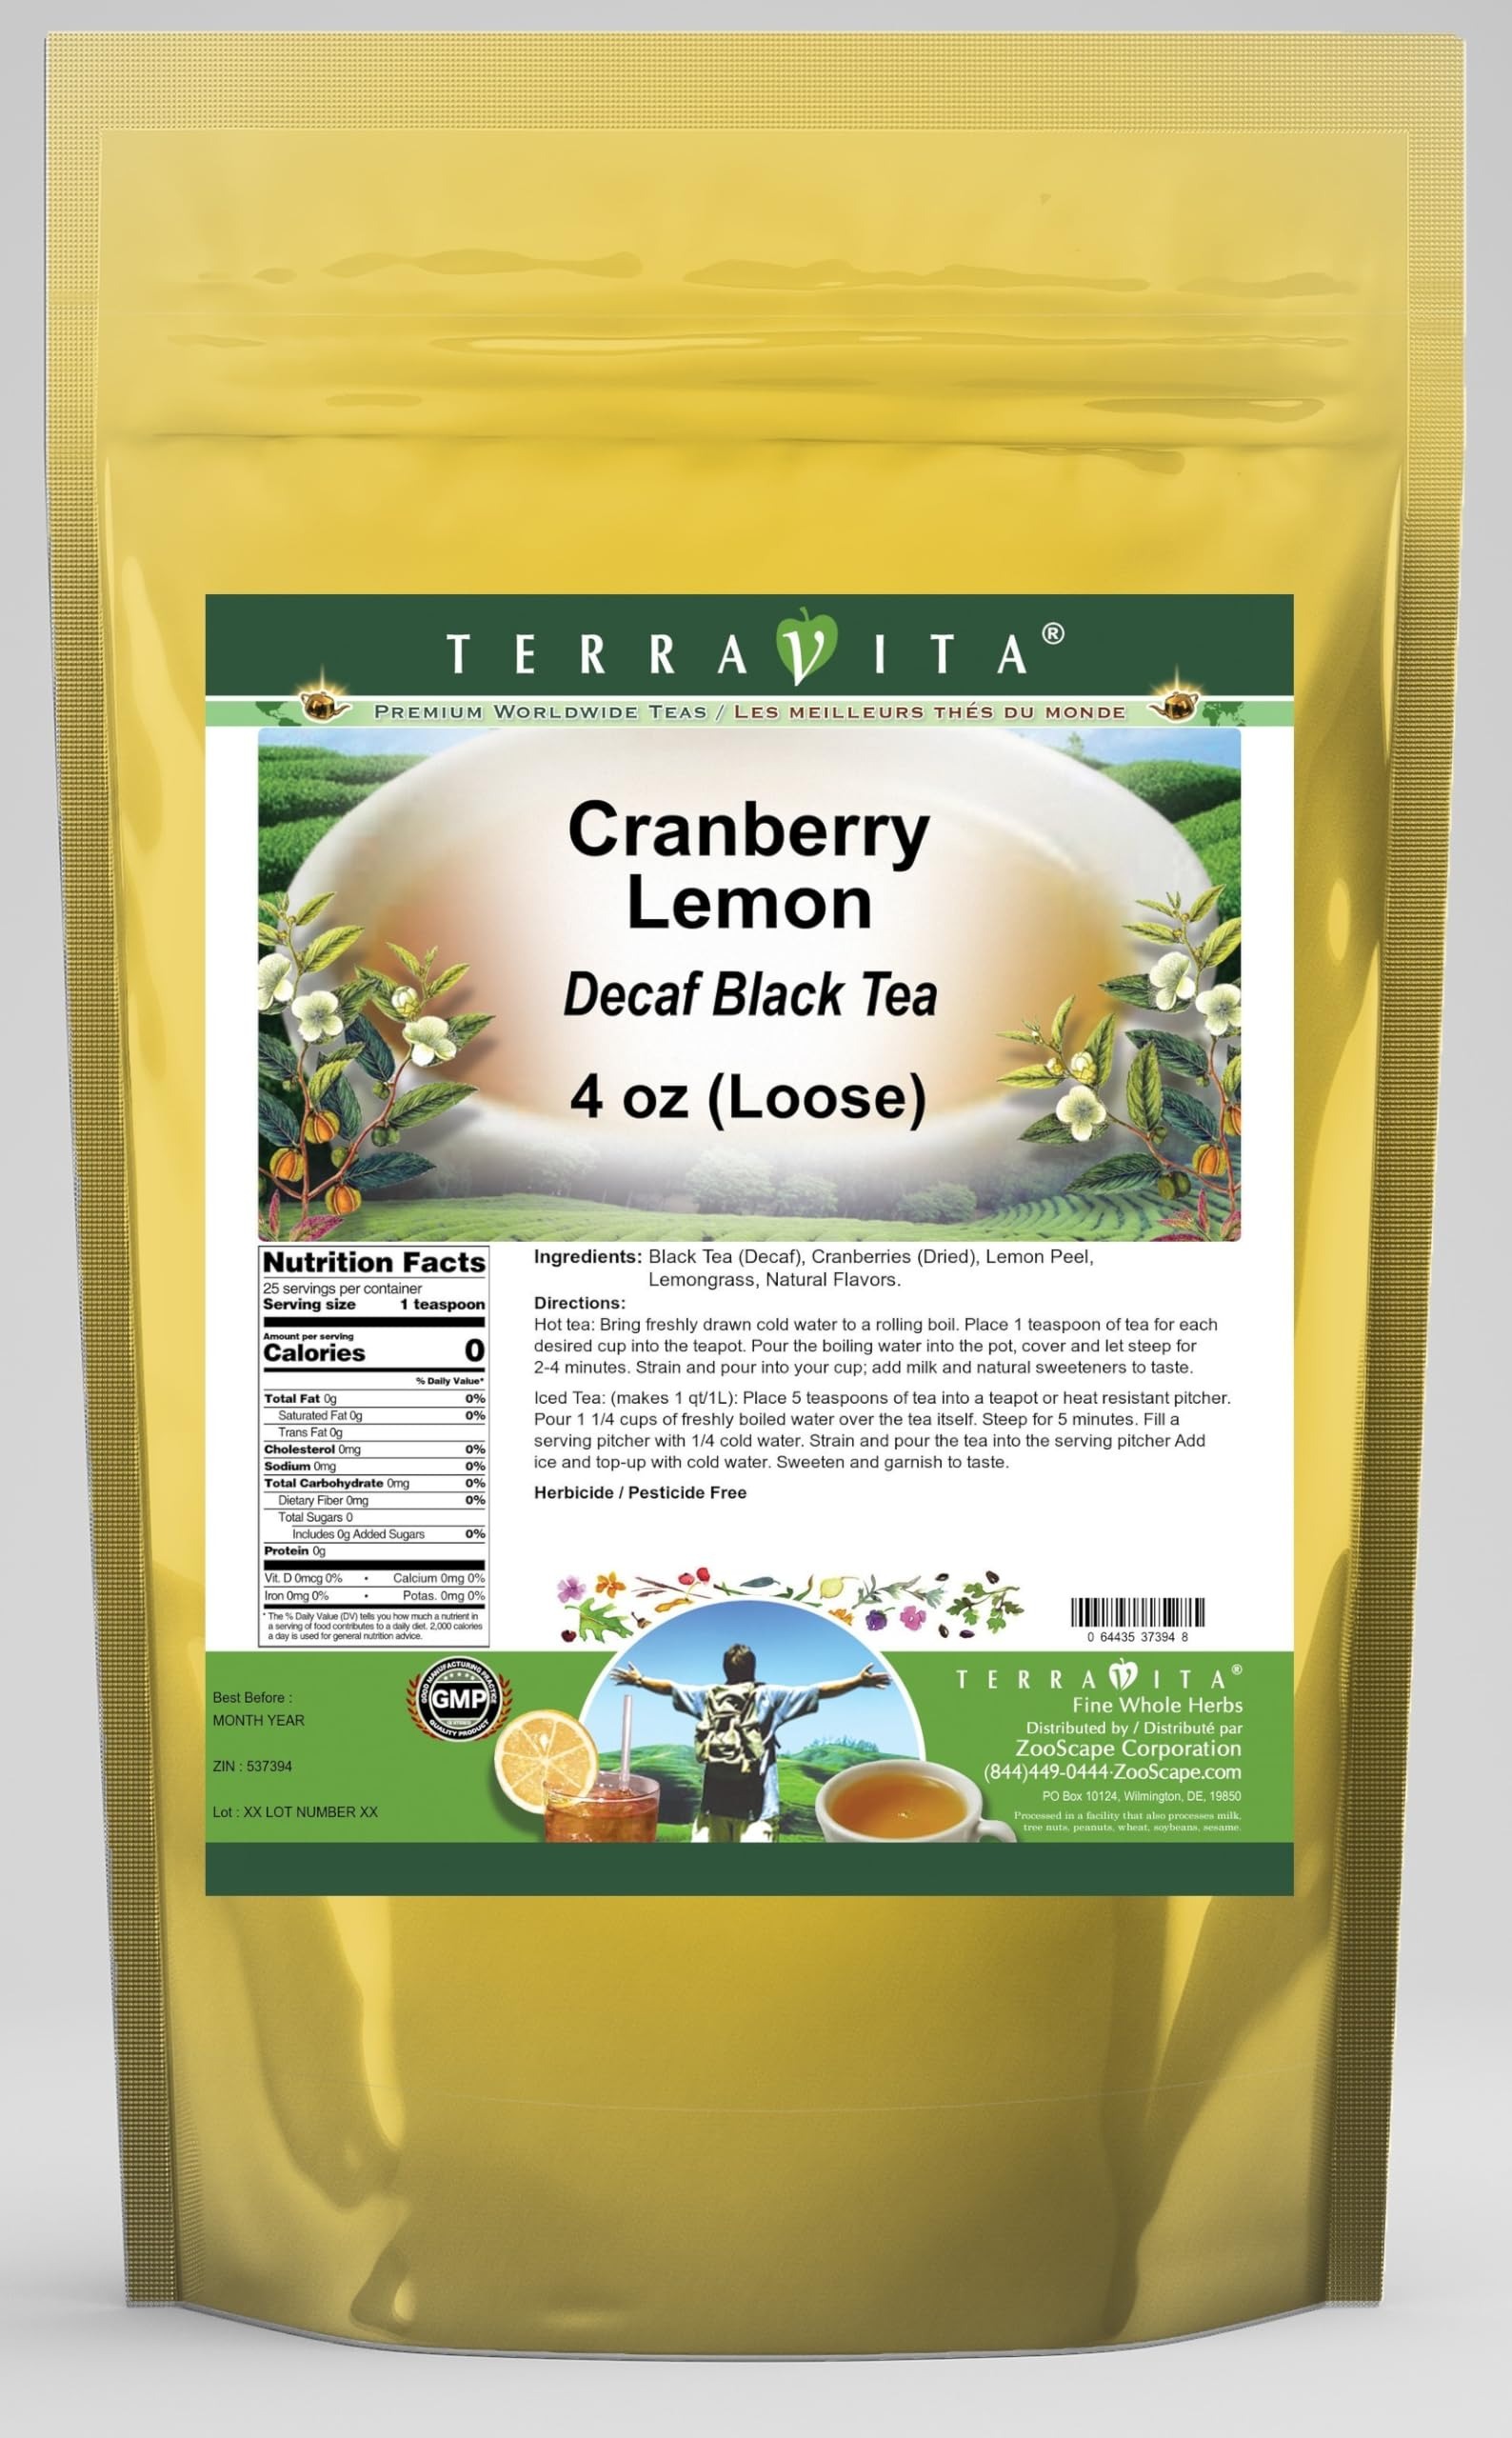
Item Name: Cranberry Lemon Decaf Black Tea (Loose) (4 oz, ZIN: 537394) - 2 Pack
Bullet Point 1: Our Cranberry Lemon Decaf Black Tea is a wonderful flavored decaffeinated Black tea with Cranberries, Lemon Peel and Lemongrass. You will enjoy the simple and elegant Cranberry Lemon taste! - Ingredients: Decaf Black tea, Cranberries, Lemon Peel, Lemongrass and Natural Cranberry Lemon Flavor.
Bullet Point 2: No fillers.
Bullet Point 3: Manufacturer: TerraVita
Bullet Point 4: Size: 4 oz
Bullet Point 5: Loose Leaf Black Tea - Packed in a convenient upright pouch!
Product Description: Our Cranberry Lemon Decaf Black Tea is a wonderful flavored decaffeinated Black tea with Cranberries, Lemon Peel and Lemongrass. You will enjoy the simple and elegant Cranberry Lemon taste! - Ingredients: Decaf Black tea, Cranberries, Lemon Peel, Lemongrass and Natural Cranberry Lemon Flavor. - Hot tea brewing method: Bring freshly drawn cold water to a rolling boil. Place 1 teaspoon of tea for each desired cup into the teapot. Pour the boiling water into the pot, cover and let steep for 2-4 minutes. Strain and pour into your cup; add milk and natural sweeteners to taste. - Iced tea brewing method: (to make 1 liter/quart): Place 5 teaspoons of tea into a teapot or heat resistant pitcher. Pour 1 1/4 cups of freshly boiled water over the tea itself. Steep for 5 minutes. Fill a serving pitcher with 1/4 cold water. Strain and pour the tea into the serving pitcher Add ice and top-up with cold water. Sweeten and garnish to taste. - TerraVita is an exclusive line of premium-quality, natural source products that use only the finest, purest and most potent ingredients found around the world. TerraVita is hallmarked by the highest possible standards of purity, potency, stability and freshness. All of our products are prepared with the highest elements of quality control, from raw materials through the entire manufacturing process, up to and including the moment that the bottles or bags are sealed for freshness and shipped out to you. Our highest possible standards are certified by independent laboratories and backed by our personal guarantee. - TerraVita exists to meet and ensure your family's health and wellness without the harmful effects of chemicals and health products. We strive to make all of our products affordable and reliable and are constantly searching the market to ma
Value: 8.0
Unit: Ounce

Price: 52.61